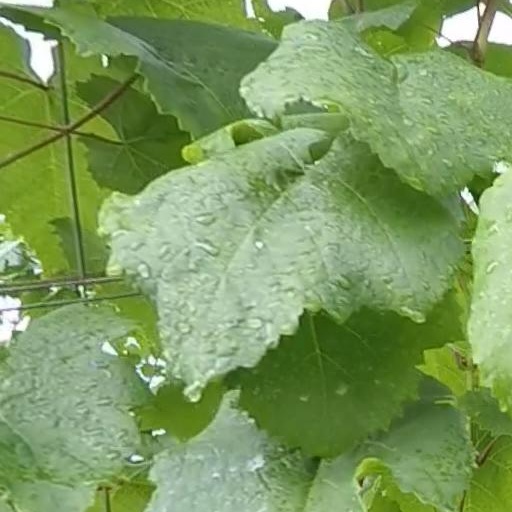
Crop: grape